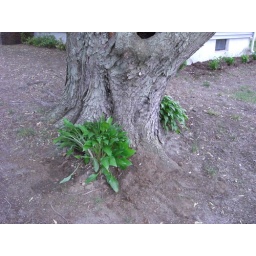
Transplanted some hastas to around the big tree in the front yard to add some green to the landscape (since there's no grass)